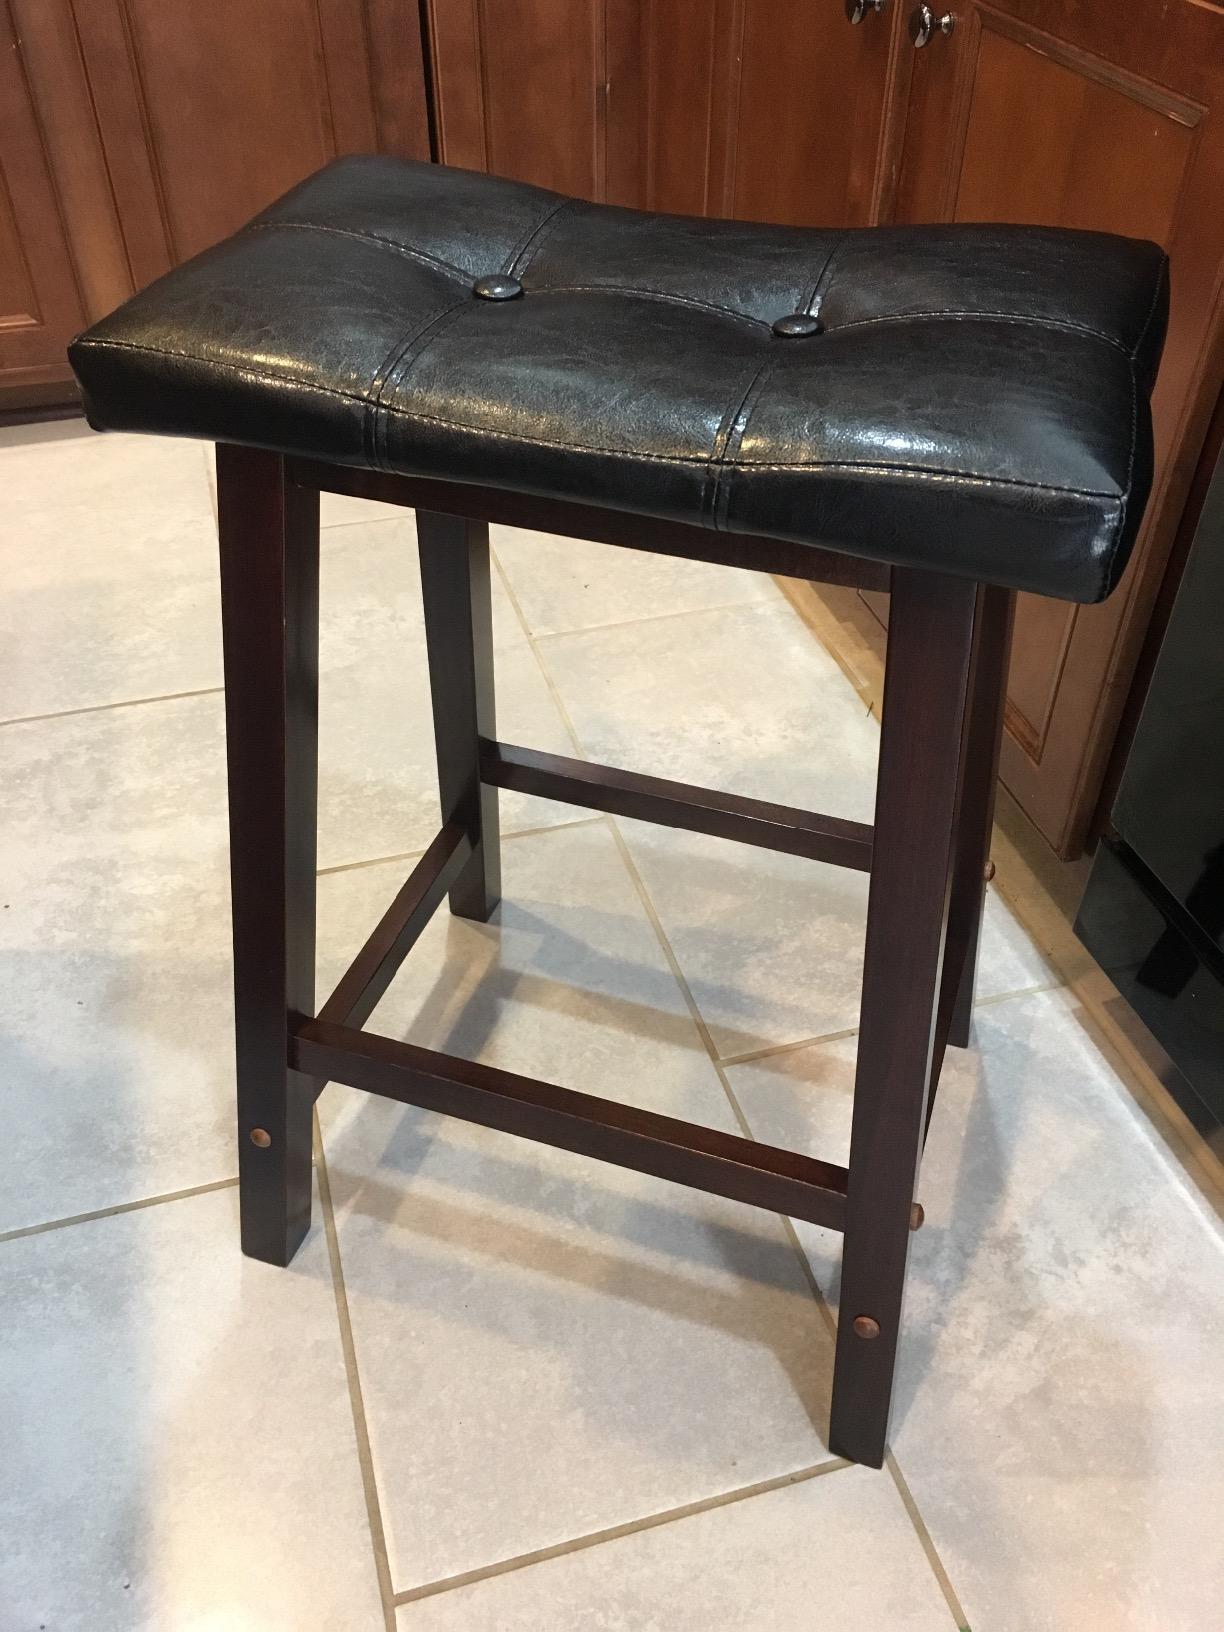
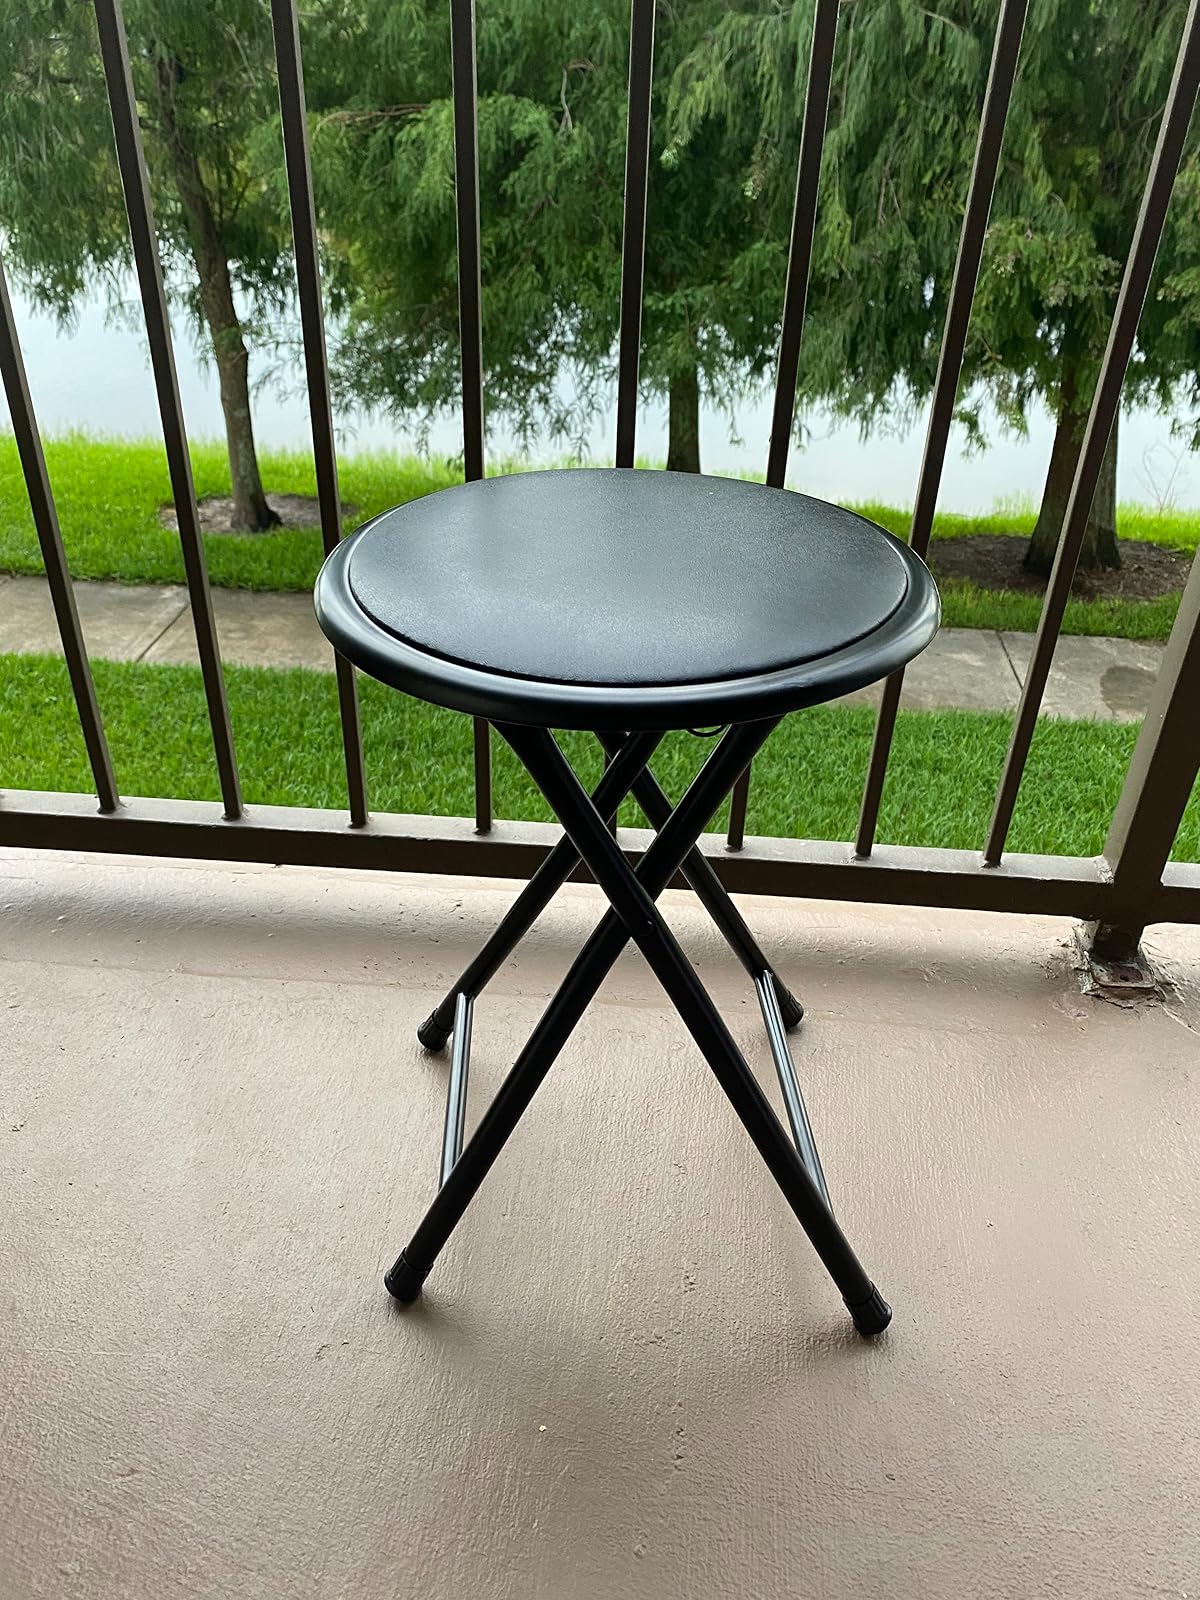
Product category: stool
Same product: no